Thunder Run (film)

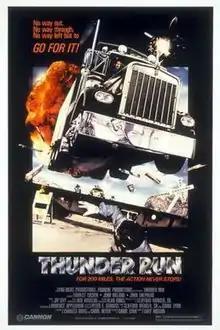
Theatrical release poster

Thunder Run is a 1986 American action-thriller film directed by Gary Hudson and starring Forrest Tucker and John Ireland. It was developed by special-effects expert Clifford Wenger Sr. and his wife, Carol Lynn. It was dedicated to their son, Clifford Wenger Jr., who also worked on the movie on special effects, while simultaneously working on "", where he was killed in an explosion accident in 1984. During the 1980s the movie was frequently aired on cable channels such as Showtime and The Movie Channel where it developed a cult following. The film is notable for an action sequence in which an 18-wheeler jumps over a train.